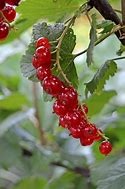
Label: redcurrant